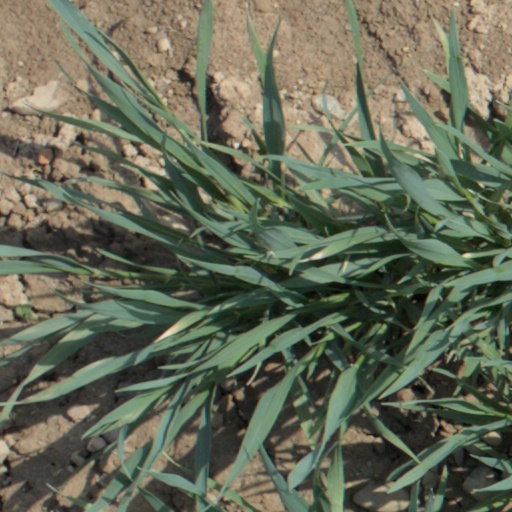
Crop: wheat